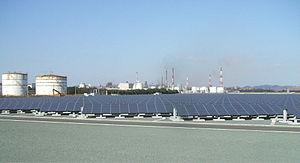
L'énergie solaire au Japon connait une croissance très rapide, surtout depuis la mise en place en 2012 d'une politique de soutien parmi les plus attractives au monde.